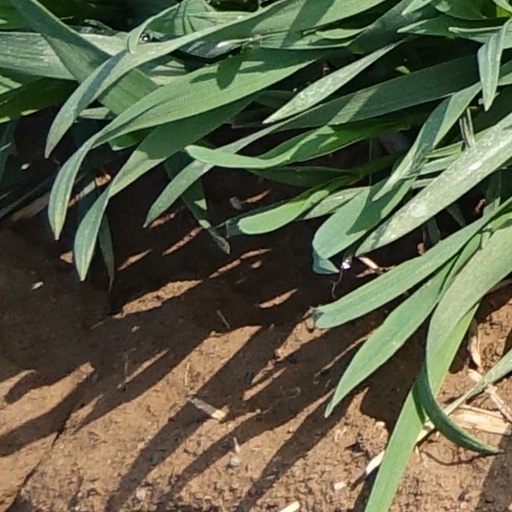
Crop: wheat